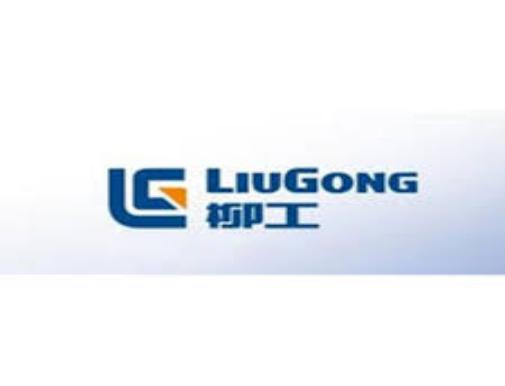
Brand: liu gong
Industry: Others